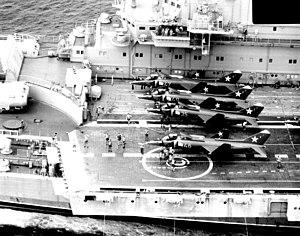
Le Yakovlev Yak-38 est le seul chasseur soviétique à capacité VSTOL. Embarqué à bord de porte-aéronefs, il a reçu le code OTAN Forger.